Abandoned railway

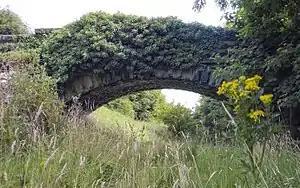
An abandoned branch of the Otley and Ilkley Joint Railway, England

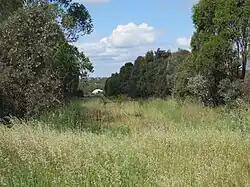
Example of conversion of part of an abandoned railway line to a regenerated habitat

An abandoned railroad is a railway line which is no longer used for that purpose. Such lines may be "disused railways", "closed railways", "former railway lines", or "derelict" railway lines. Some have had all their track and sleepers removed, and others have material remaining from their former usage.